TV Bahia

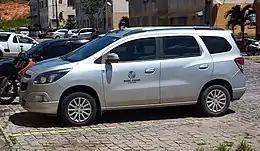
TV Bahia-owned Chevrolet Spin in a report for the program "Mosaico Baiano" at the neighborhood of São Cristóvão, in Salvador.

TV Bahia broadcasts two variety shows on Saturdays. "Conexão Bahia" deals with themes related to the culture and the daily life of Bahians, being hosted by playwright Aldri Anunciação. On "Mosaico Baiano", presented by Luana Souza and Pablo Vasconcelos, curiosities, clips, documentaries, special series, and film reviews, among other features, are shown.